Thomas Gabriel Fischer

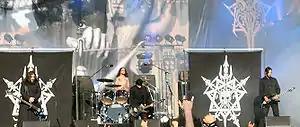
Celtic Frost at Tuska Open Air 2006

Fischer also contributed to Dave Grohl's collaborative project Probot in 2003, performing on the song "Big Sky."